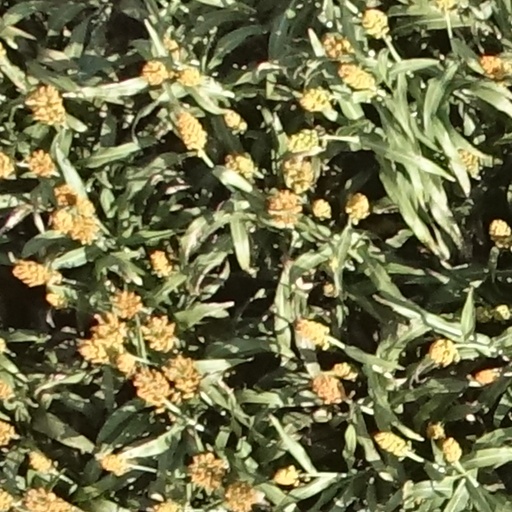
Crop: sorghum